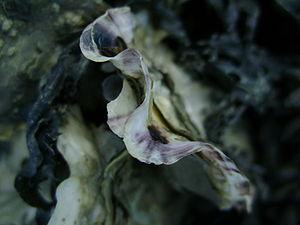
Crassostrea gigas, jeune pousse .JPG
Logonna-Daoulas [lɔgɔna daulas] est une commune française située dans le département du Finistère, en région Bretagne.